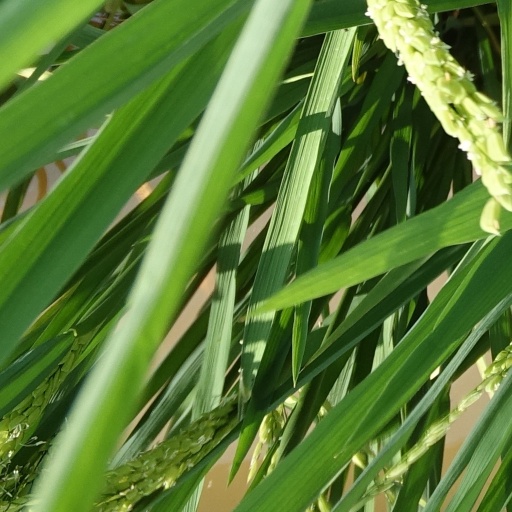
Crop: rice